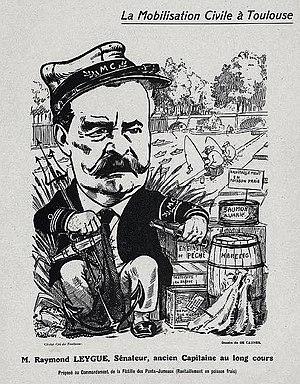
Caricature de Raymond Leygue, en mars 1917.
Raymond Leygue est un homme politique français, né le 8 avril 1850 à Saint-Orens et mort le 15 juillet 1929 à Muret. Capitaine au long cours, il est élu député puis sénateur.